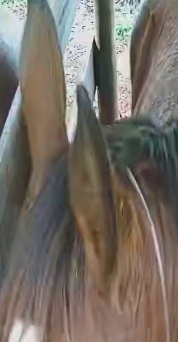
Face region: ears (position_of_ears)
Pain indicator: not_present